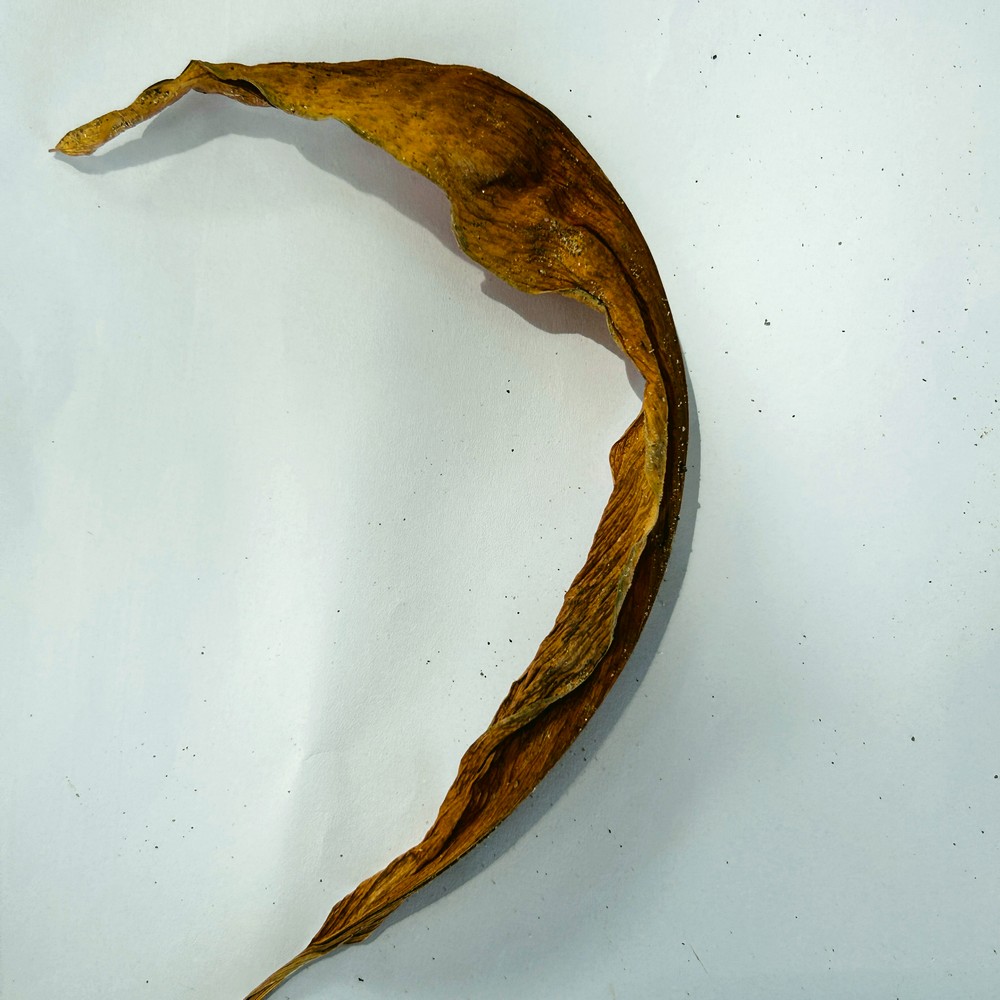
Label: Dry Leaf